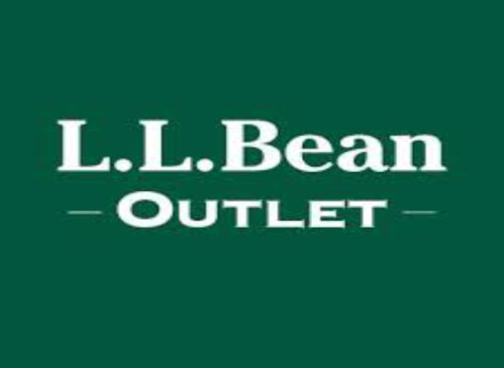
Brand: l.l.bean
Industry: Clothes